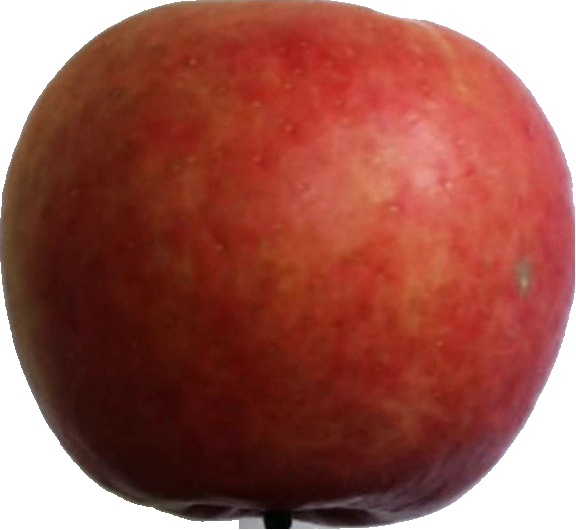
Label: apple_crimson_snow_1